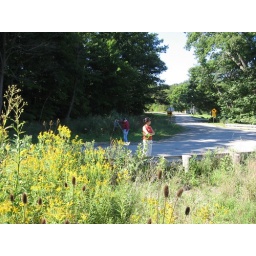
Barb standing in the road by the first bridge